Wuling Asta

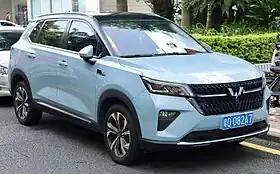

The Wuling Asta is a compact crossover SUV produced by SAIC-GM-Wuling through the Wuling brand since 2021.